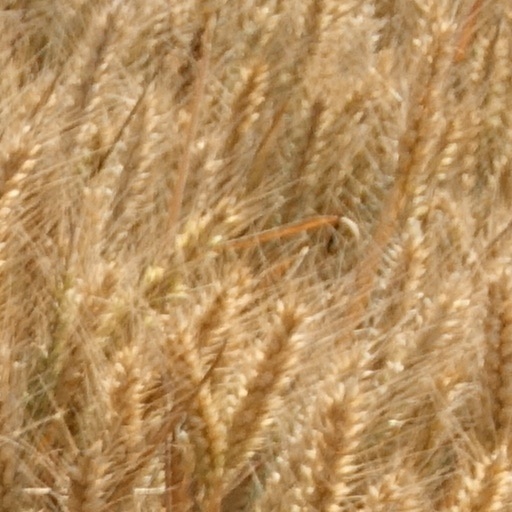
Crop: wheat